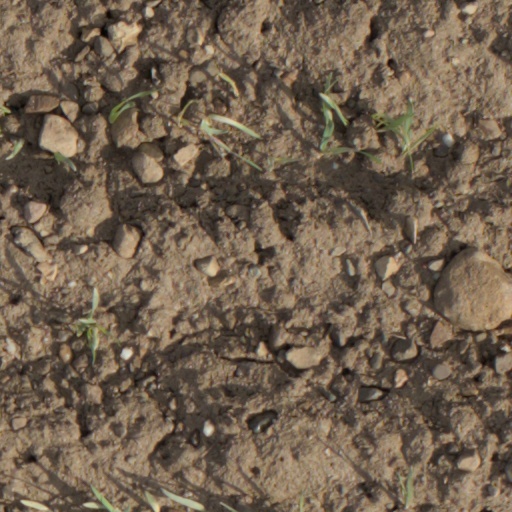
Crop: wheat